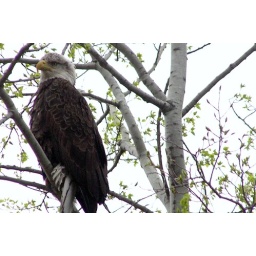
Bald Eagle sitting in a tree on Hwy B In Northern Wisconsin